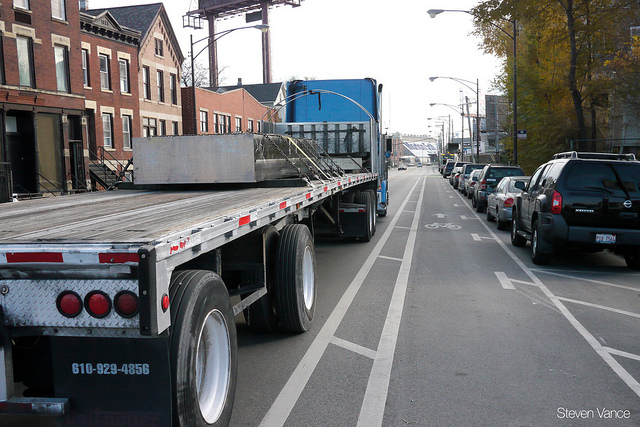
A large semi truck with a tractor trailer on the back.

A rear view of a long truck is driving down the street next to a row of houses.

A semi truck drives down a city street.

Large semi truck travelling down a city street.

a flatbed truck and some parked cars and buildings